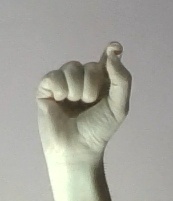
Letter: fa